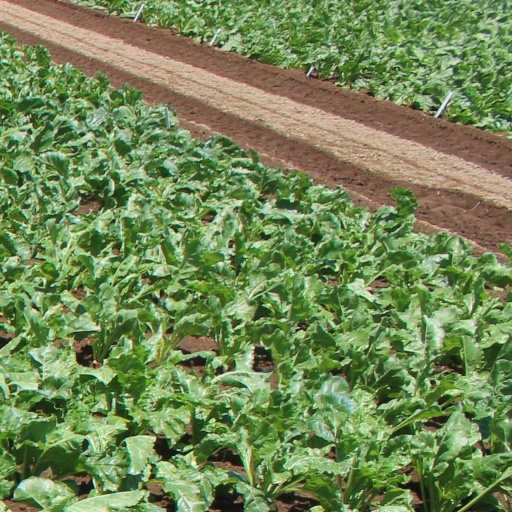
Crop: sugar beet